Ames Hydroelectric Generating Plant

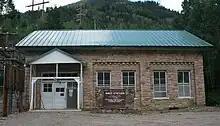
2010 exterior view of Ames Power Station, built 1905.

The Ames power station was built at the end of a decade that saw the rapid expansion in the use of alternating current as a power transmission format. During this period Westinghouse was in stiff competition with other AC companies as well with Thomas Edison's direct current based Edison Electric Company. A propaganda campaign/"war of currents" had even broken out between Westinghouse and Edison. Westinghouse Electric looked on the Ames project as a great way to demonstrate the capability of the AC system they had been developing since they installed their first AC transformer based lighting systems in Great Barrington, Massachusetts, in March 1886.